American Poultry Association

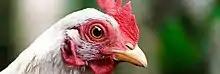
Chicken

The American Poultry Association (APA) is the oldest poultry organization in North America. It was founded in 1873, and incorporated in Indiana in 1932.